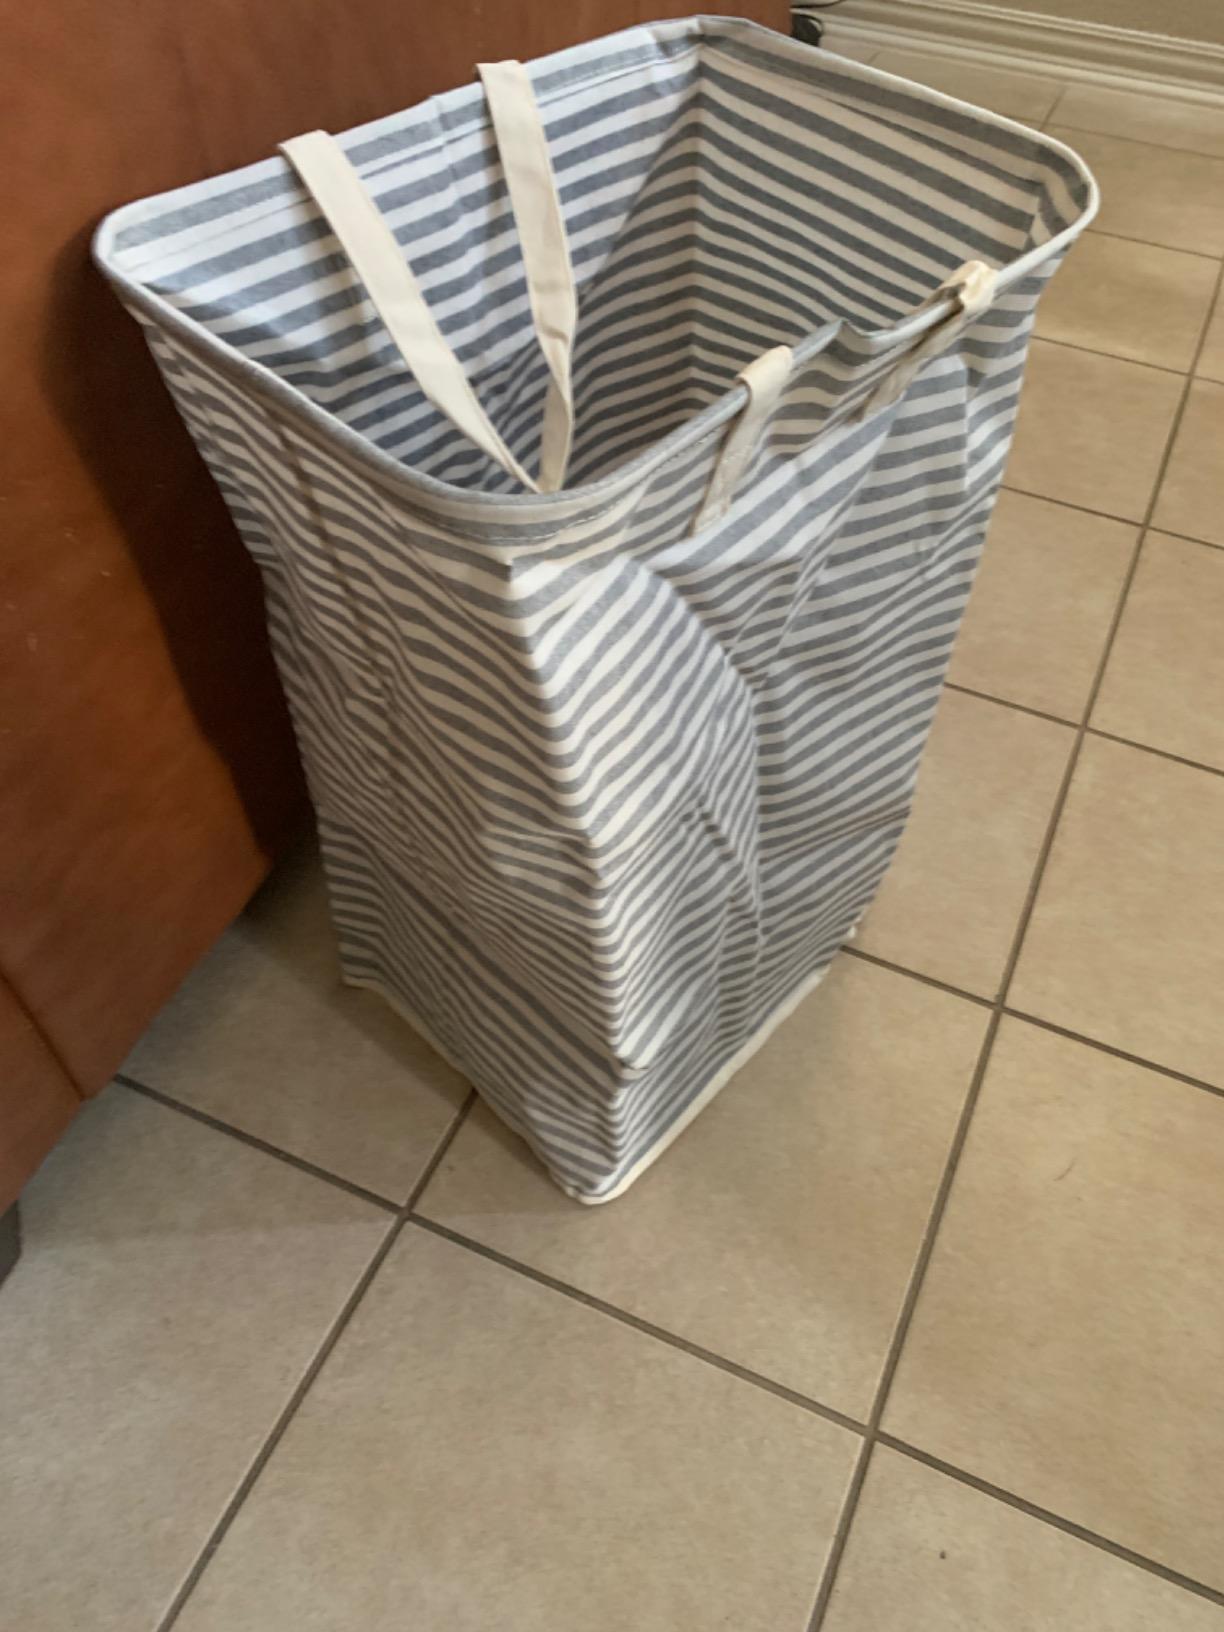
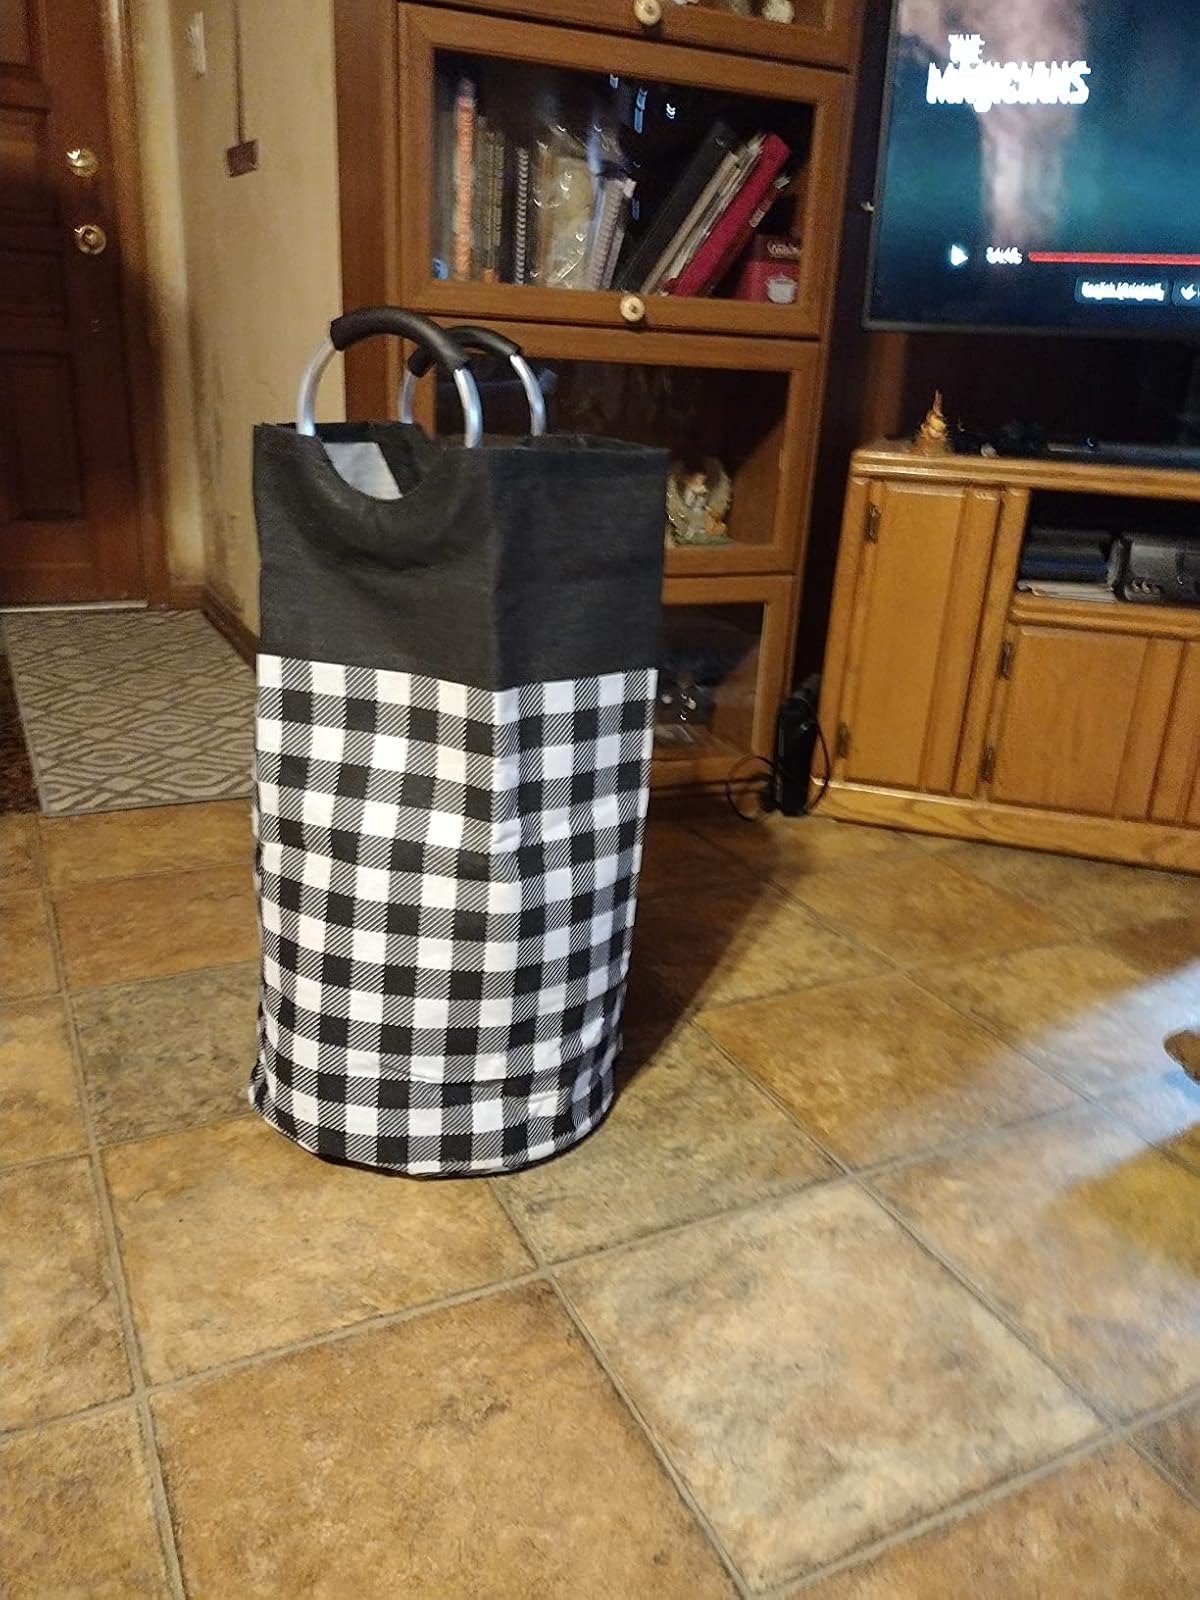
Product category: items_hamper
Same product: no